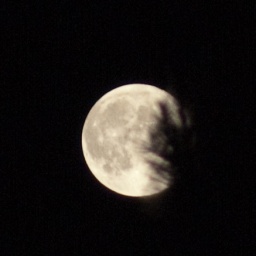
Focusing on the moon blurs the pine tree in the foreground.